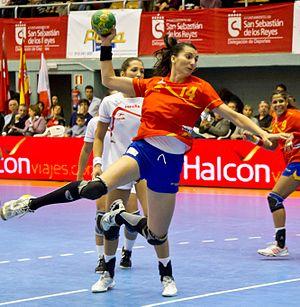
Elisabeth Chávez Hernández, née le 17 novembre 1990 à Los Realejos dans l'île de Tenerife, est une joueuse internationale espagnole de handball évoluant au poste de pivot.